Vicia

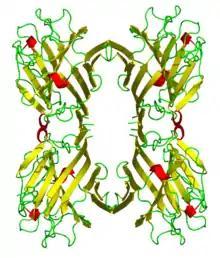
Molecular structure of leucoagglutinin, a toxic phytohemagglutinin found in raw "Vicia faba"

The vetches grown as forage are generally toxic to non-ruminants (such as humans), at least if eaten in quantity. Cattle and horses have been poisoned by "V. villosa" and "V. benghalensis", two species that contain canavanine in their seeds. Canavanine, a toxic analogue of the amino acid arginine, has been identified in Hairy Vetch as an appetite suppressant for monogastric animals, while Narbon bean contains the quicker-acting but weaker γ-glutamyl-S-ethenylcysteine. In common vetch, γ-glutamyl-β-cyanoalanine has been found. The active part of this molecule is β-cyanoalanine. It inhibits the conversion of the sulfur amino acid methionine to cysteine.